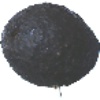
Label: Avocado ripe 1